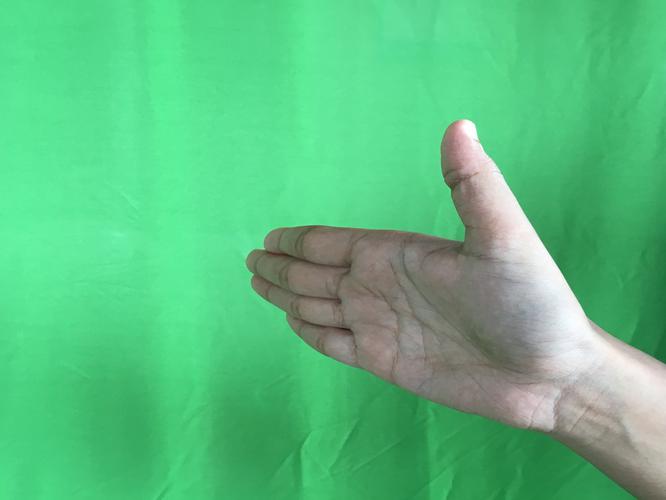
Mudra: Ardhachandran
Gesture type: single_hand